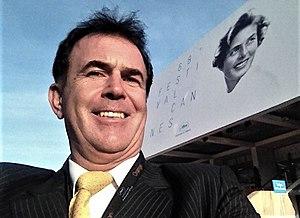
Roger Steinmann au festival de Cannes 2015
Roger Steinmann, né le 6 novembre 1961 à Zurich, est un réalisateur, scénariste, producteur et entrepreneur suisse.